Andrew McPherson (RAF officer)

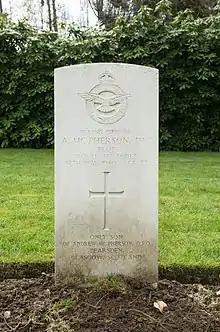
McPherson's grave at the Heverlee Commonwealth War Graves Commission Cemetery, Belgium

Their sightings were reported upon their return to base as the aircraft wireless transmissions failed. An air raid was then ordered on the ships by fifteen Blenheims from No. 107 Squadron, No. 110 Squadron, and No. 139 Squadron. The weather conditions were very poor when they set off on their bombing mission the next morning. Several bombs did not detonate and four aircraft from No. 107 Squadron were shot down, with two survivors becoming the first Bomber Command airmen to be taken prisoner in the Second World War. An aircraft from No. 110 Squadron was also shot down and crashed into the bow of the cruiser "Emden" (curiously the pilot killed in the crash was also named Emden). For his role in the action, Flying Officer McPherson was presented with one of the first two Distinguished Flying Crosses of the war by King George VI.